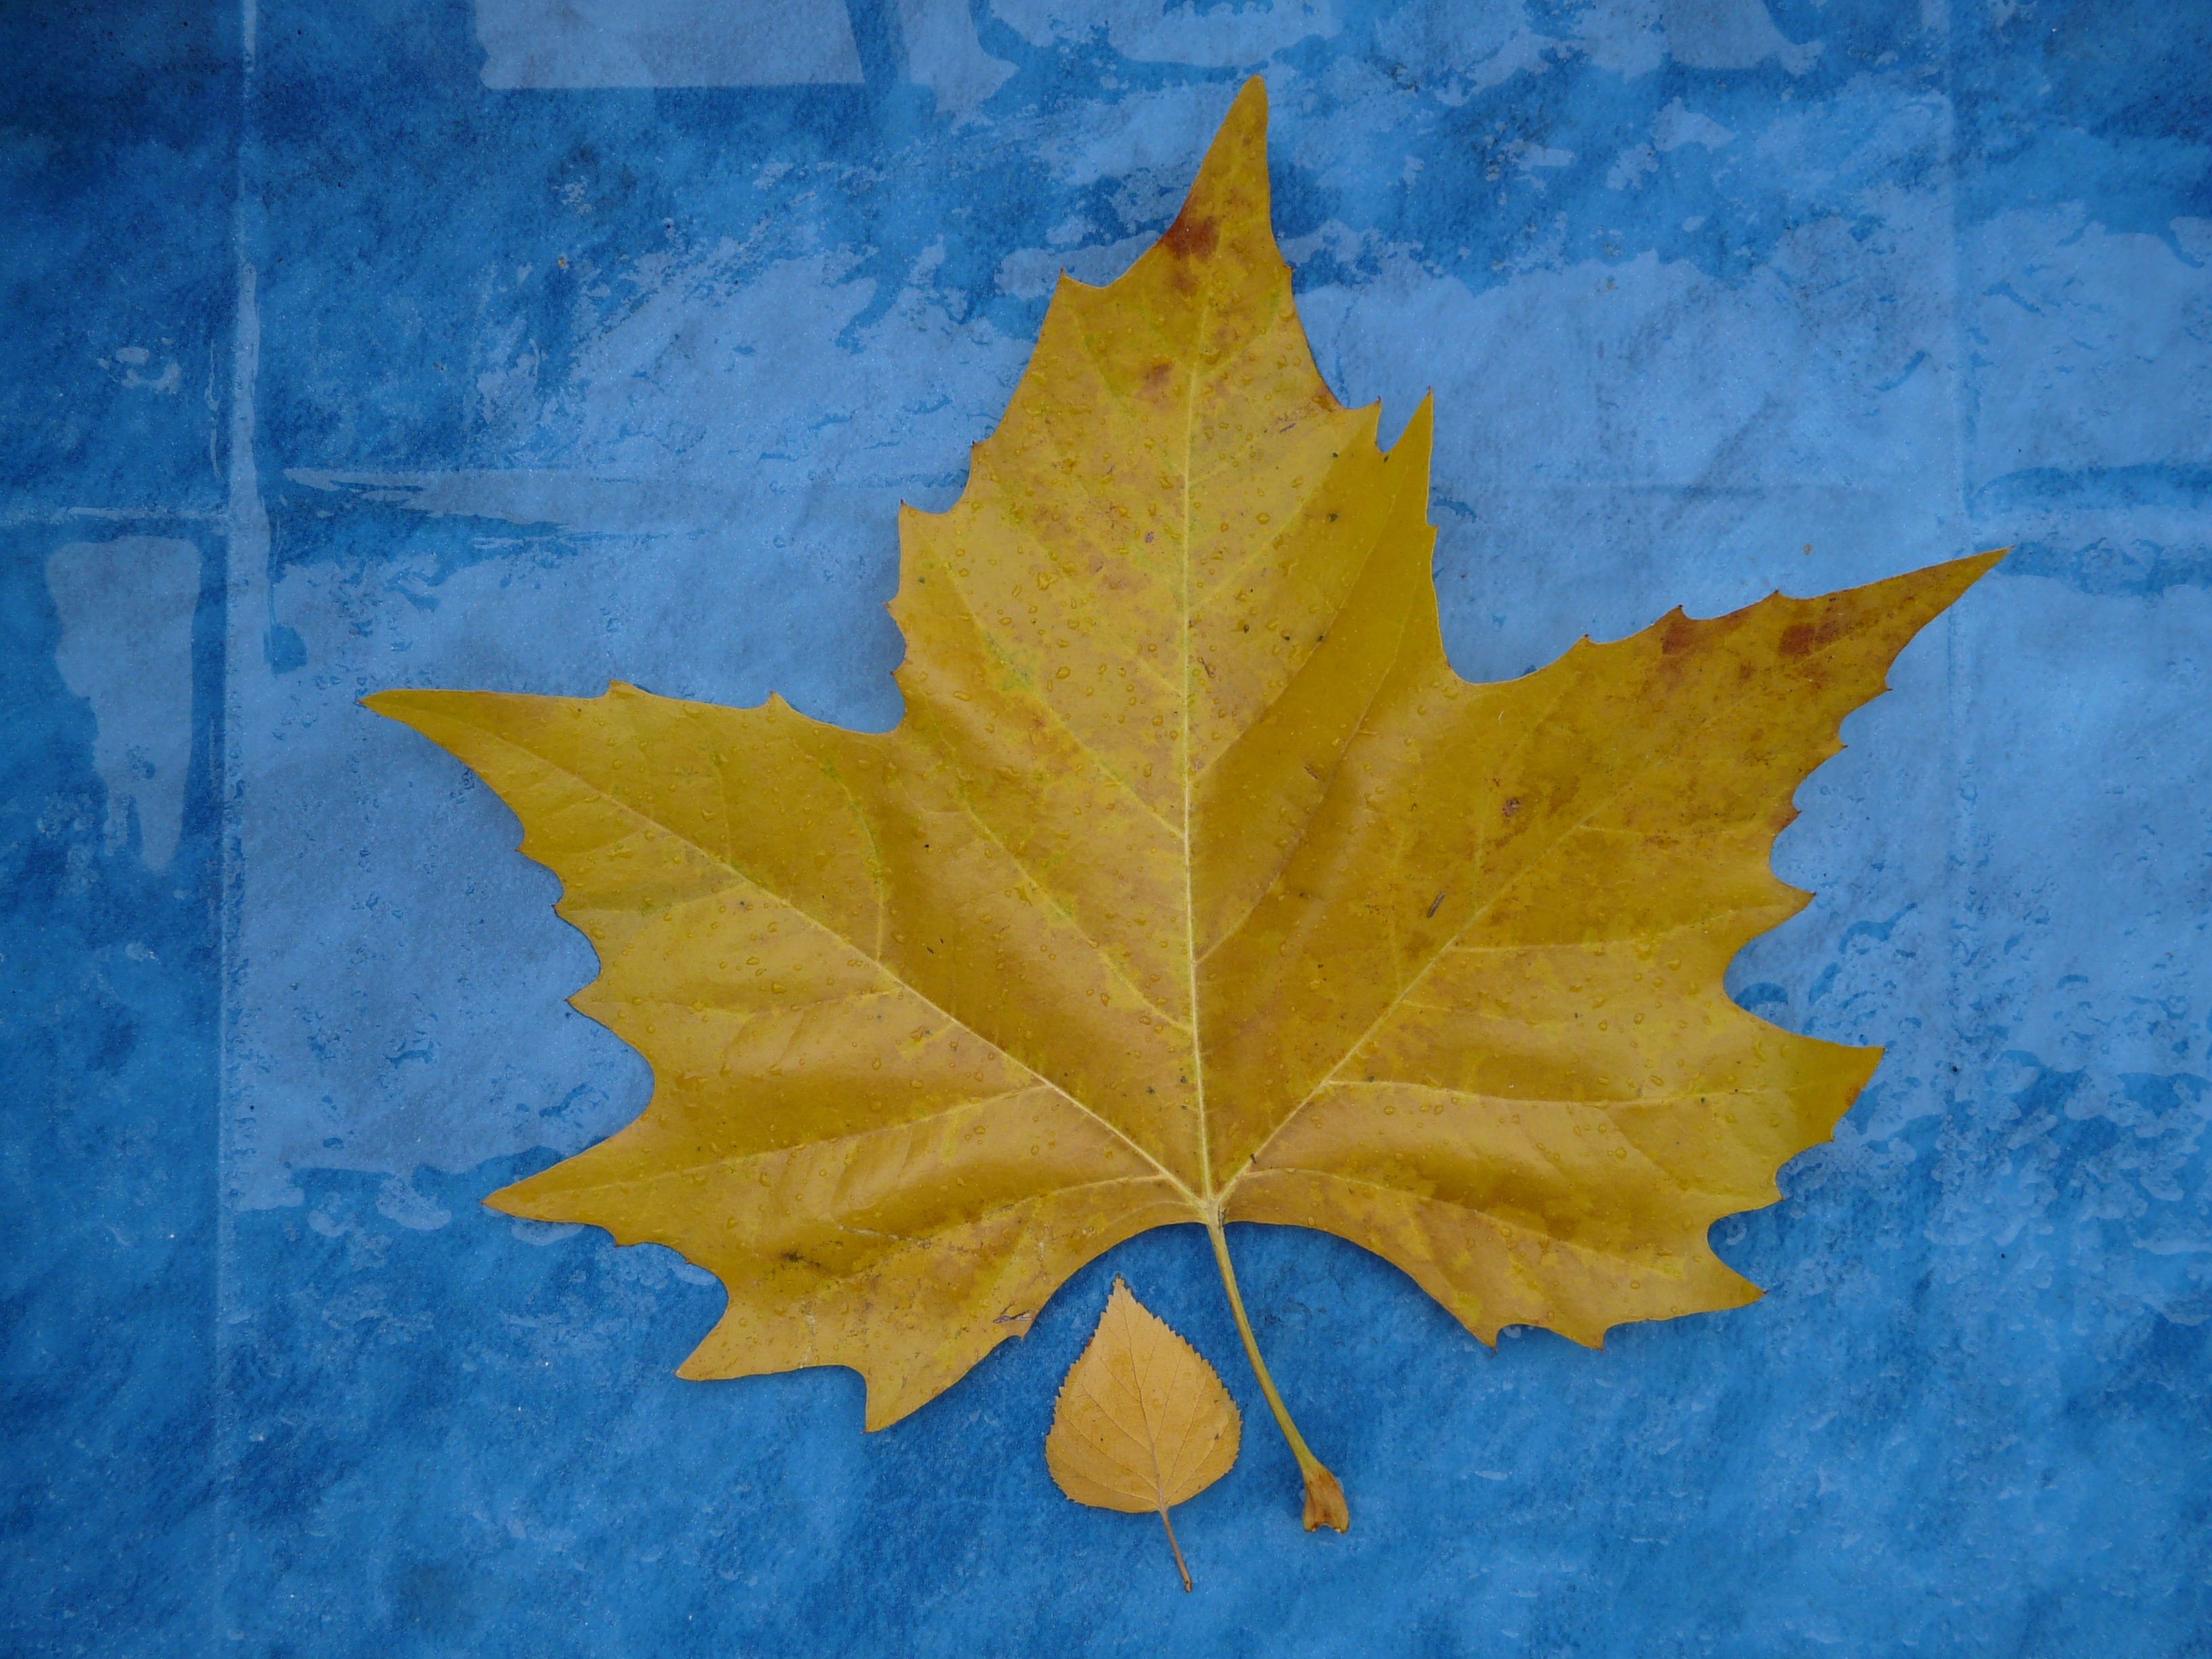
tree, plant, rain, leaf, flower, wet, autumn, yellow, season, maple tree, maple leaf, leaves, fall color, fall foliage, flowering plant, poplar leaf, size comparison, woody plant, land plant, black poplar leaf